Ringing rocks

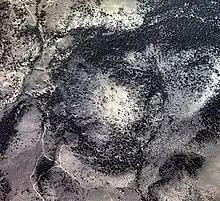
Aerial photograph of the Ringing Rocks Pluton

Ringing Hill Park is located three miles northeast of Pottstown, Pennsylvania in Montgomery County. The boulder field was first identified in 1742 when a road was cut between Pottstown and New Gosenhoppen (Pennsburg). In 1894, the Ringing Rocks Electric Railway Company was incorporated to purchase the remote Ringing Hill for an amusement park and provide trolley service (1894 to 1932). At the time it was created, the park was approximately out of town. The park was purchased in 1932 by Walter J. Wolf and operated as an amusement park and skating rink. On September 1, 1957, the park was sold to the Ringing Hill Fire Company.